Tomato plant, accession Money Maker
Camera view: bottom (45 deg); turntable rotation: 180 degrees
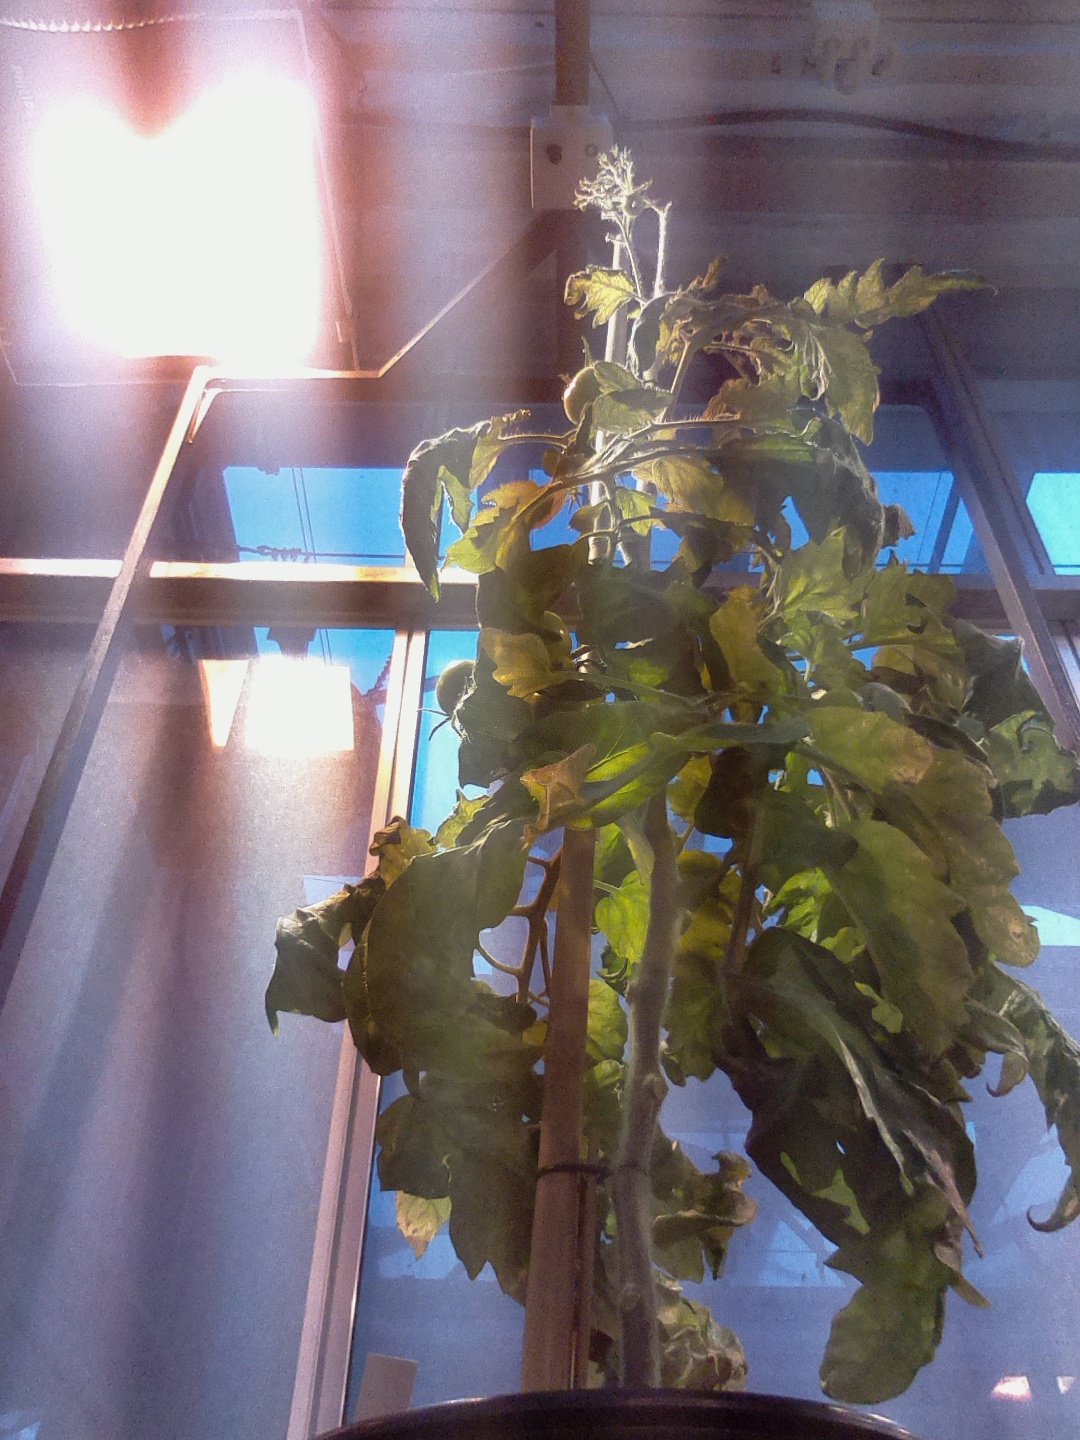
BBCH growth stage 77: 70%-80% of final fruit size